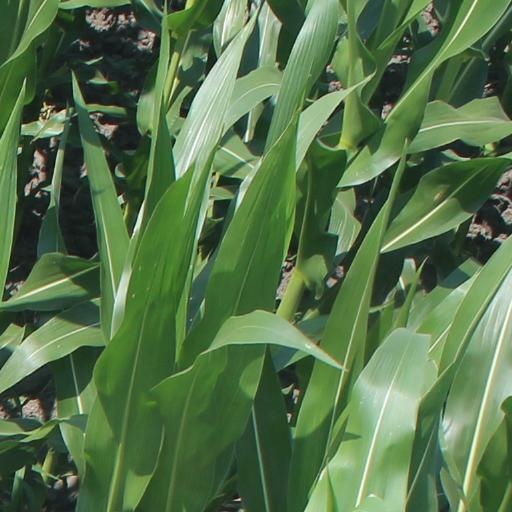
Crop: maize; corn